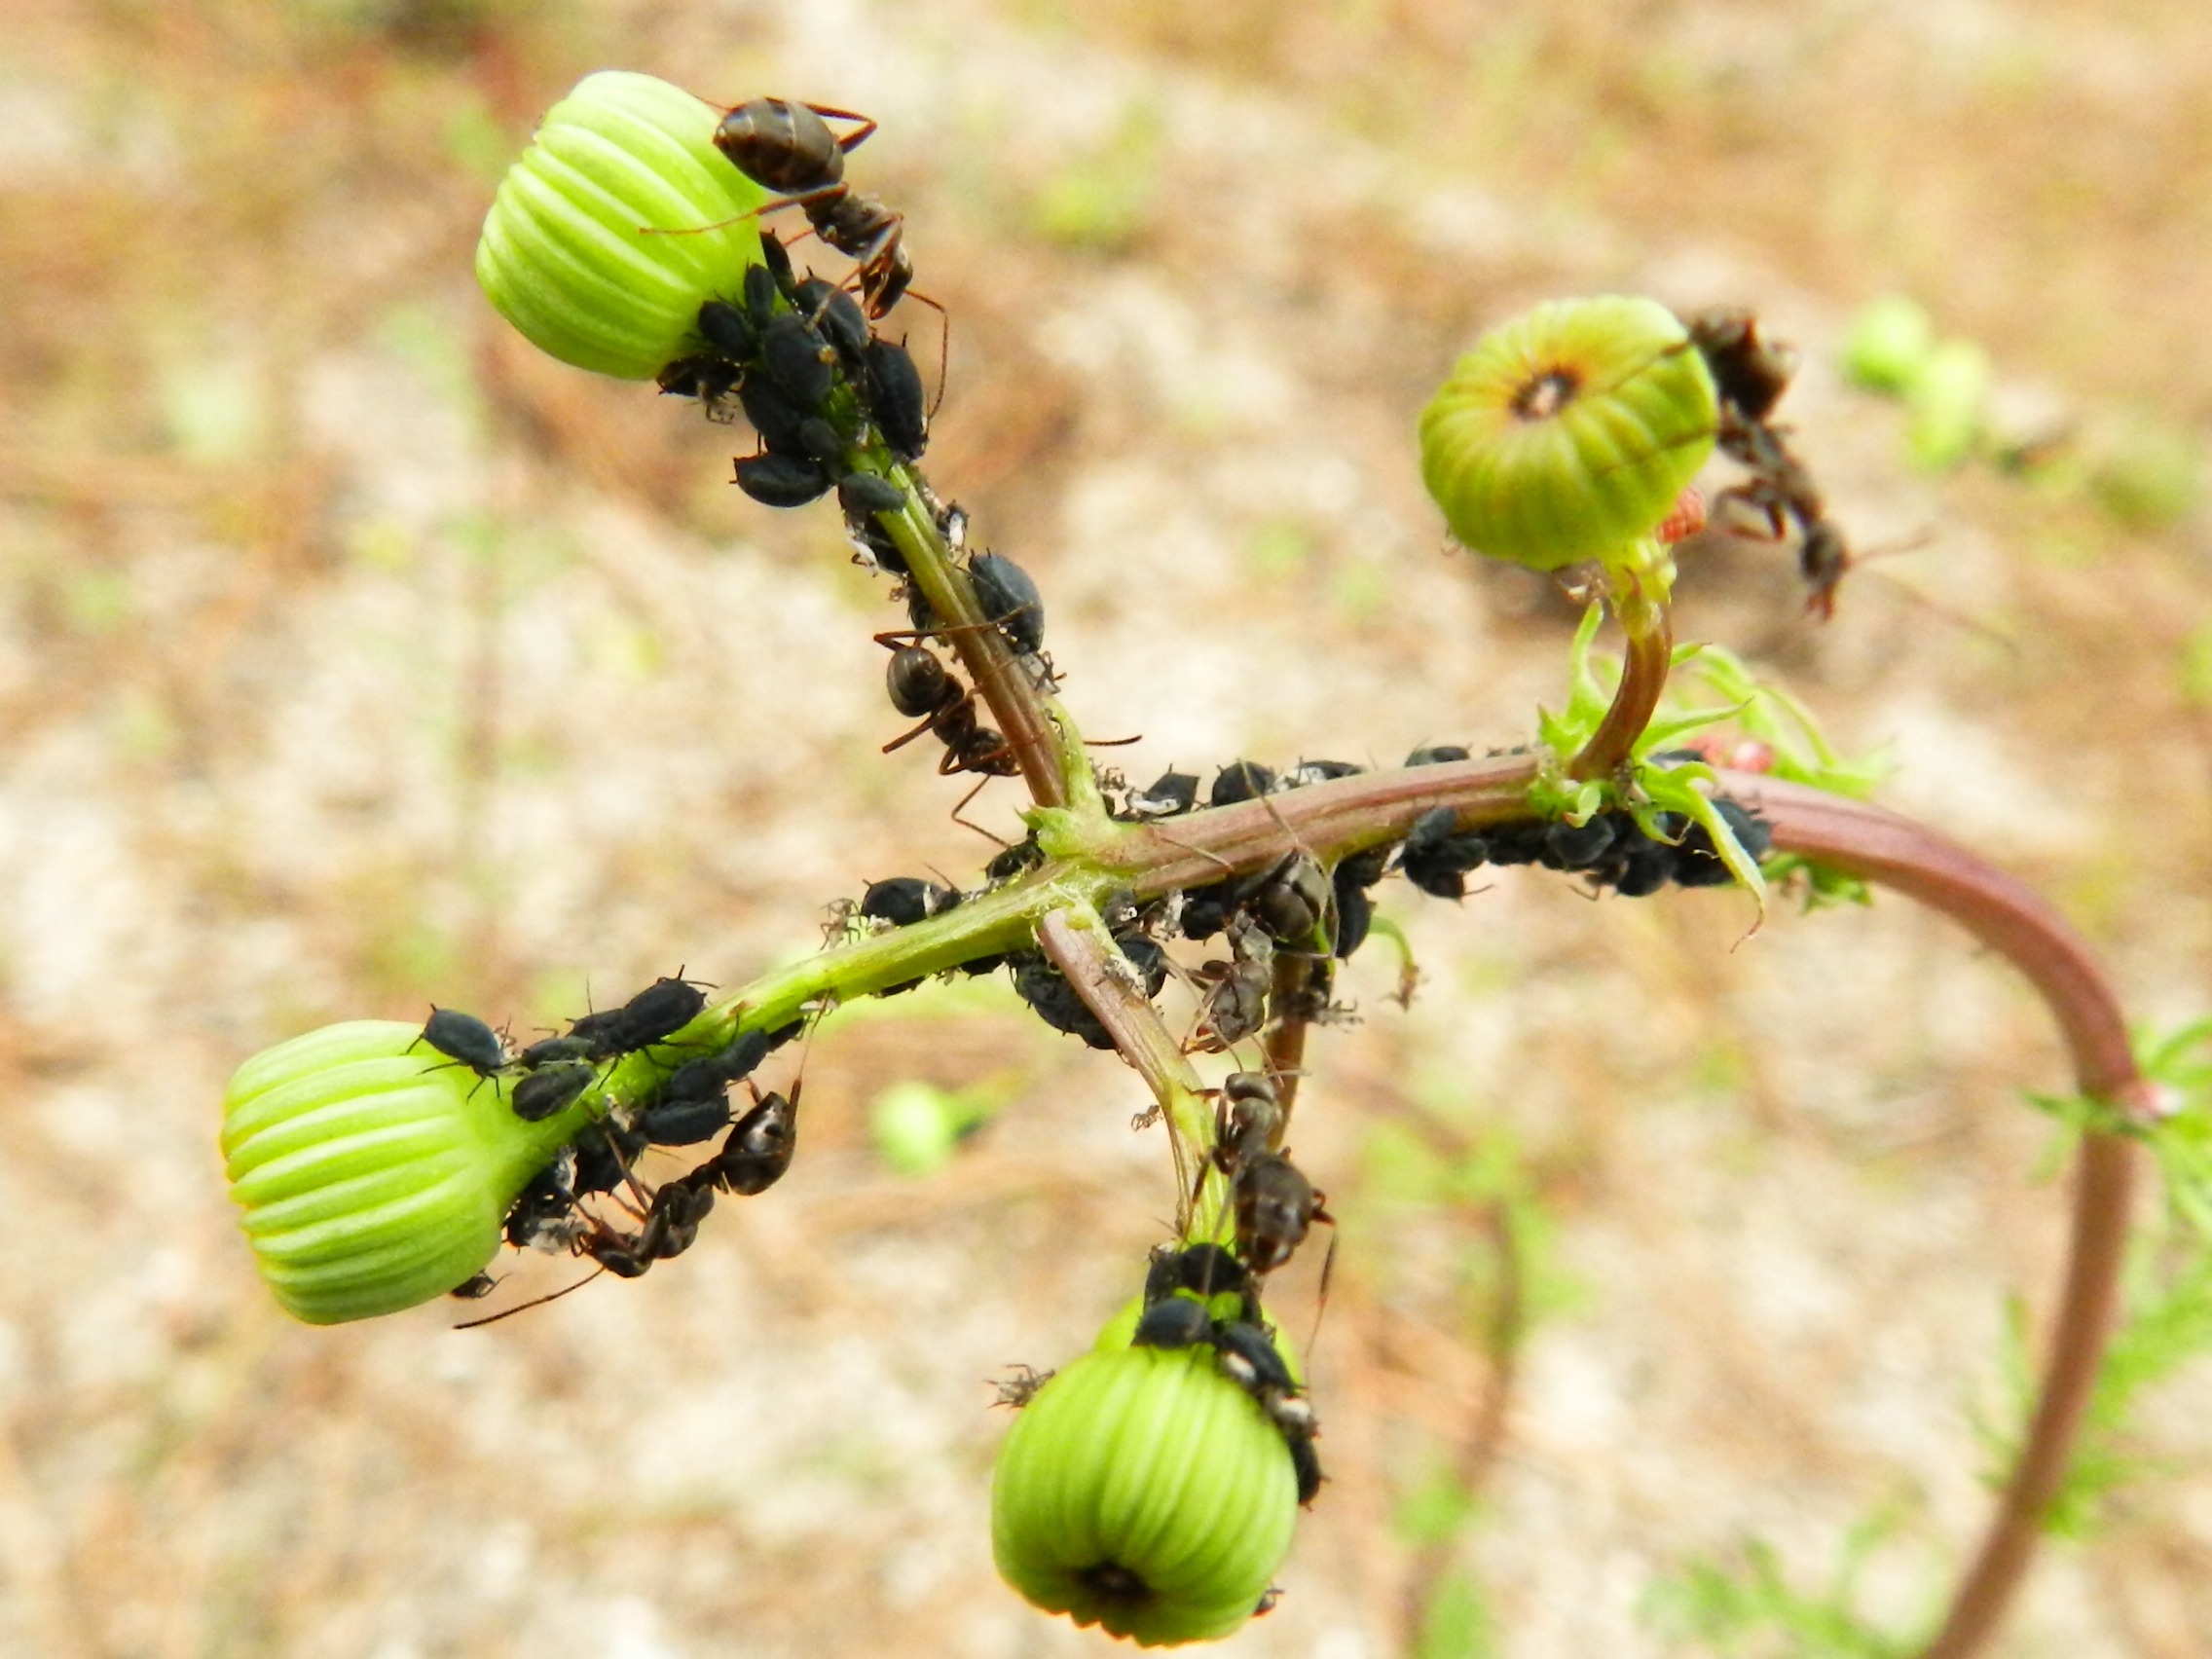
tree, branch, plant, fruit, leaf, flower, food, green, produce, insect, botany, flora, wildflower, shrub, insects, bud, ants, flowering plant, plant stem, land plant